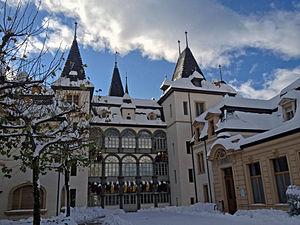
Hôtel de Ville de Sierre This is an image of a cultural property of regional significance in Switzerland with KGS number 7003